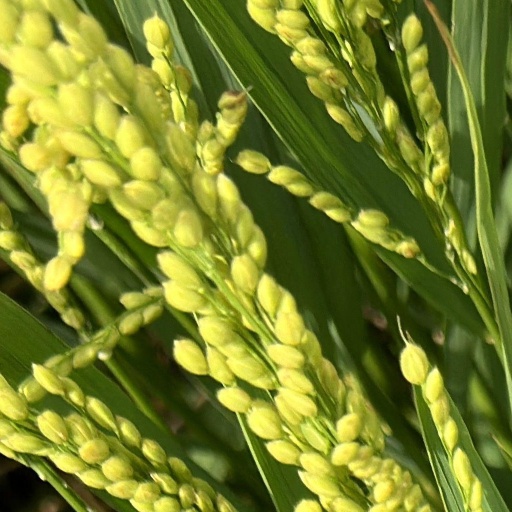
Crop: rice